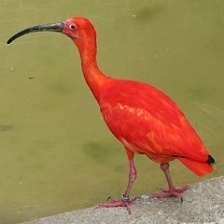
Species: SCARLET IBIS
Scientific name: EUDOCIMUS RUBER